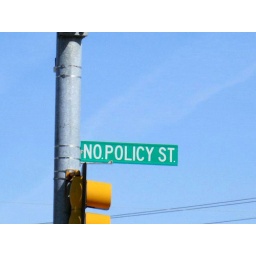
A street sign in Salem. (Jon Greenberg, NHPR)